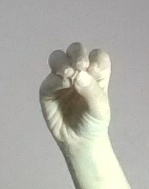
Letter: ha